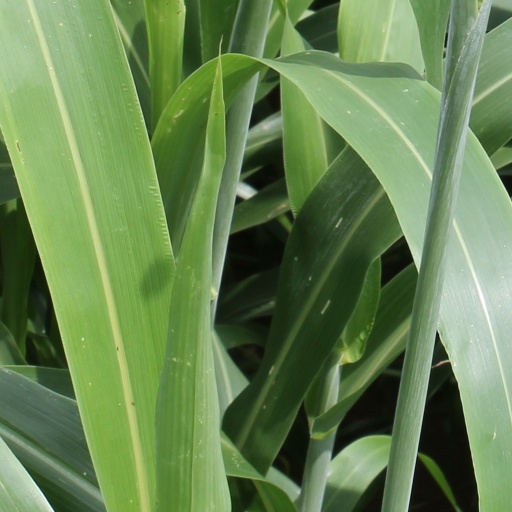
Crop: sorghum